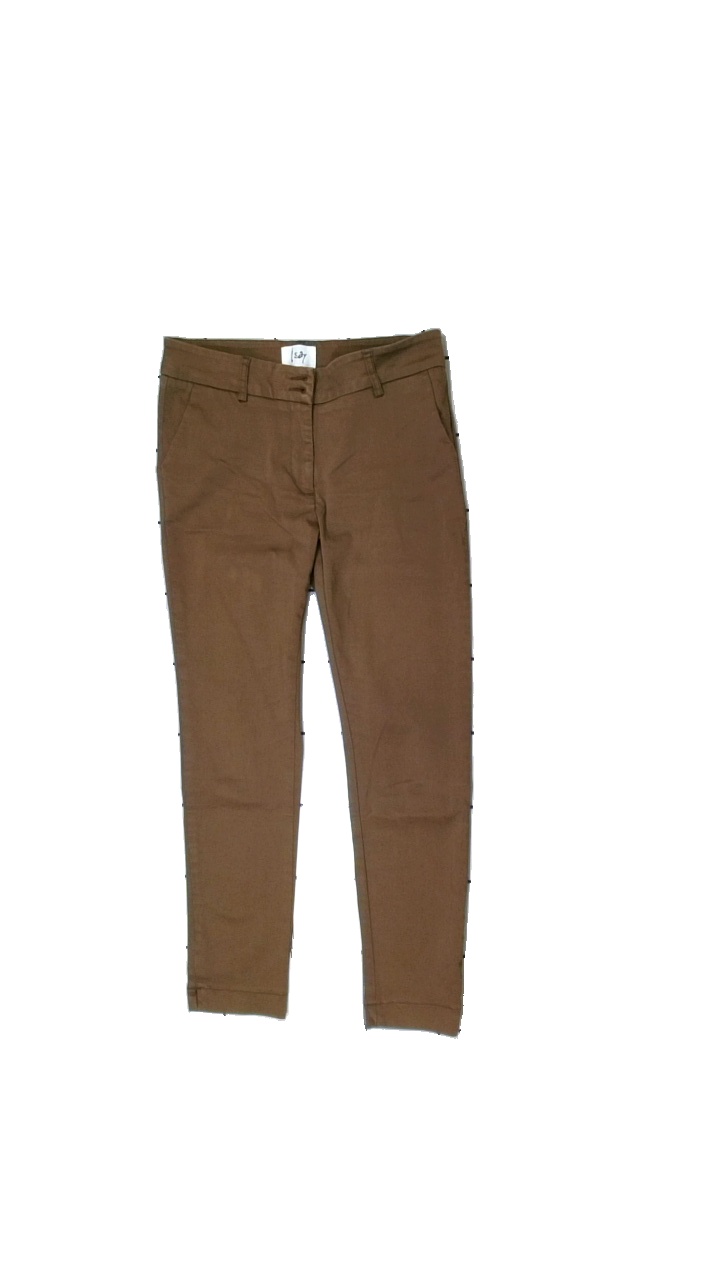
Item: Trousers (Ladies)
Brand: I Say
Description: Brown trousers from i say, size 36. Okay condition.
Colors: Brown
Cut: Regular
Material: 100% cotton
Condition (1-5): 3
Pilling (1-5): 5
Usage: Recycle
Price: <50